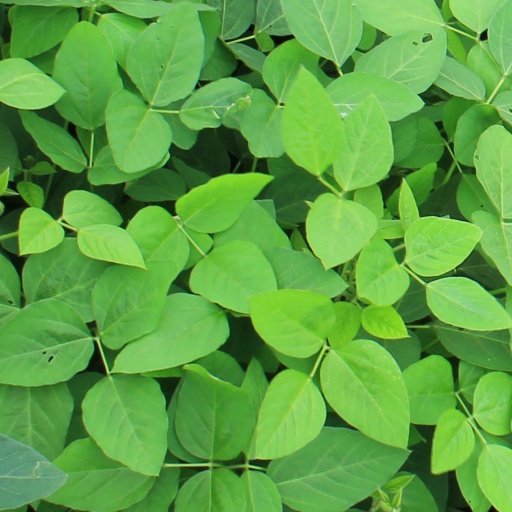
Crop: soybean